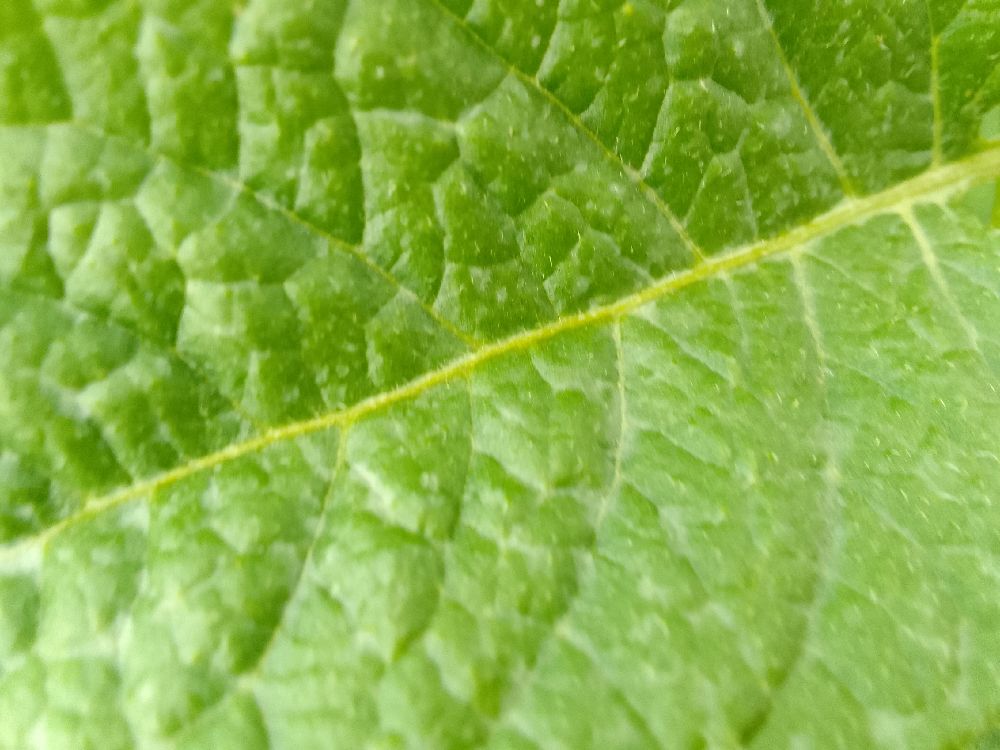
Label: Healthy